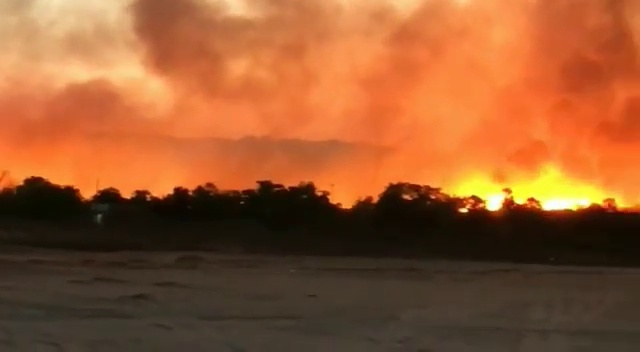
Fire: yes
Smoke: yes